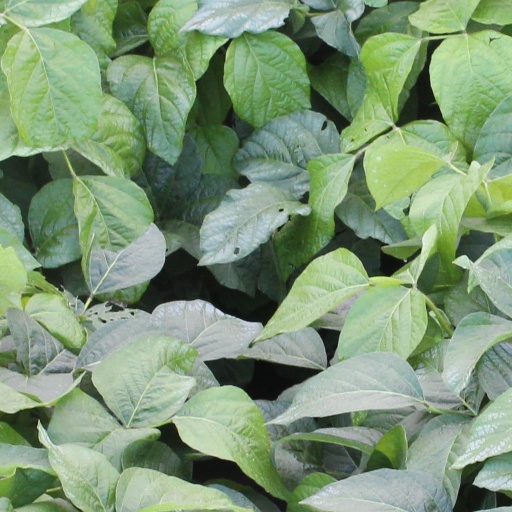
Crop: soybean